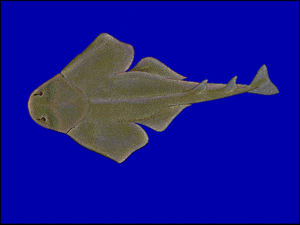
La baie des Anges est une baie méditerranéenne qui s'étend de Nice au Cap d'Antibes. Elle est bordée notamment par la promenade des Anglais et le quai des États-Unis.
Voici les listes des espèces de poissons de mer et d'eau douce signalées en Guyane. Certaines espèces classées en poissons de mer peuvent se retrouver dans les fleuves ou les marais, mais effectuent une partie de leur cycle en mer.